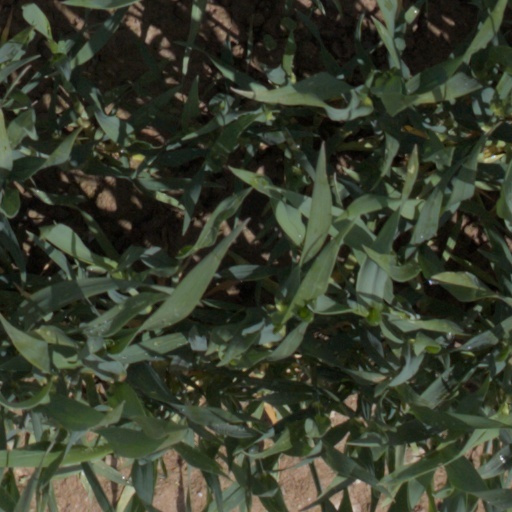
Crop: wheat